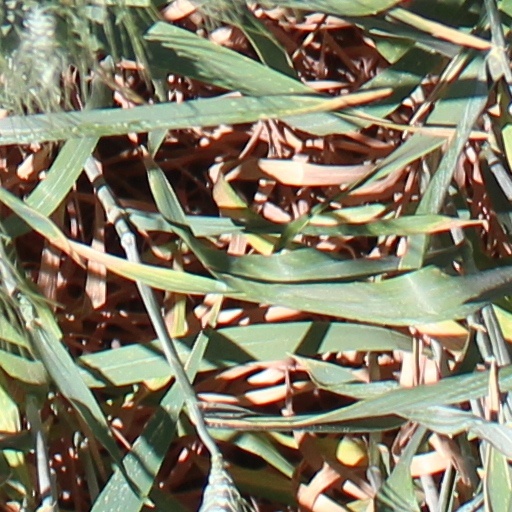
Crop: wheat